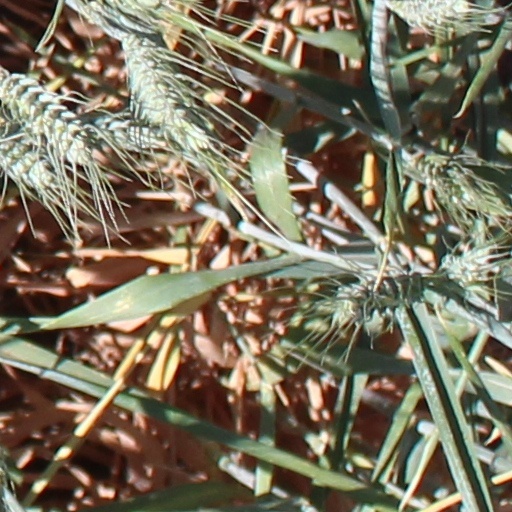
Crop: wheat